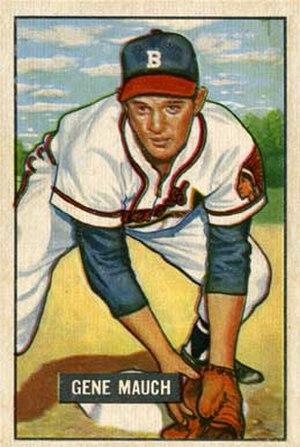
Gene William Mauch est un joueur et entraîneur américain de baseball.